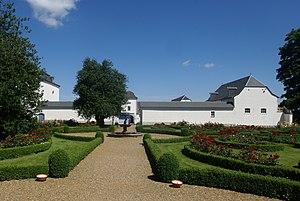
Genoelselderen (Belgique): ferme castrale du château d'Elderen
Les fermes de l'entité du Rœulx, en quadrilatère, appelées aussi fermes hesbignonnes, émaillent la campagne du Rœulx, commune de la province de Hainaut, en Belgique.